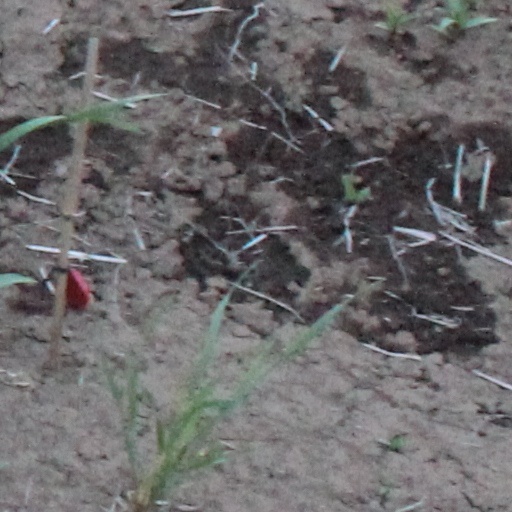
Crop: wheat